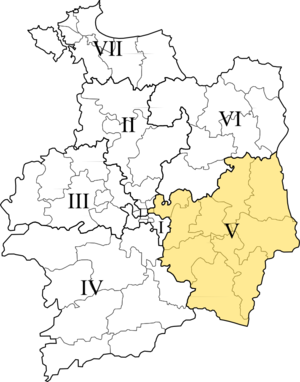
Carte de la cinquième circonscription d'Ille-et-Vilaine
La cinquième circonscription d'Ille-et-Vilaine est l'une des huit circonscriptions législatives françaises que compte le département d'Ille-et-Vilaine situé en région Bretagne.